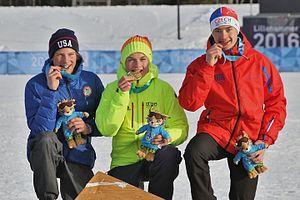
Ondřej Pažout, né le 1ᵉʳ juillet 1998 à Turnov, est un coureur tchèque du combiné nordique.
Les épreuves de combiné nordique aux Jeux olympiques de la jeunesse d'hiver de 2016 ont lieu sur le Lysgårdsbakken et au stade de ski de Birkebeineren, près de Lillehammer en Norvège, les 16 février 2016 et 19 février 2016.